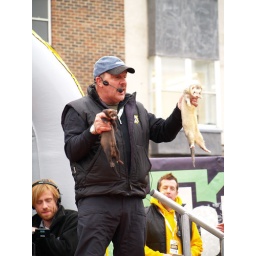
Female polecat and male ferret - males are bigger than females in this family of animals